Australia in the Vietnam War

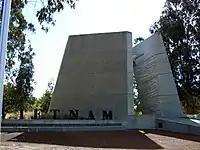
The Vietnam Forces National Memorial, Canberra

Initially there was considerable support for Australia's involvement in Vietnam, and all Australian battalions returning from Vietnam participated in well attended welcome home parades through either Sydney, Adelaide, Brisbane or Townsville, even during the early 1970s. Regardless, as opposition to the war increased service in Vietnam came to be seen by sections of the Australian community in less than sympathetic terms and opposition to it generated negative views of veterans in some quarters. In the years following the war, some Vietnam veterans experienced social exclusion and problems readjusting to society. Nevertheless, as the tour of duty of each soldier during the Vietnam War was limited to one year (although some soldiers chose to sign up for a second or even a third tour of duty), the number of soldiers suffering from combat stress was probably more limited than it might otherwise have been.